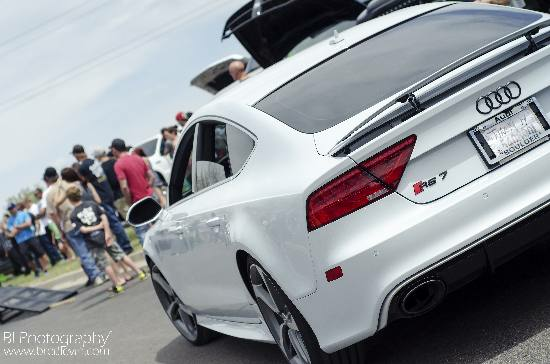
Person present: Yes